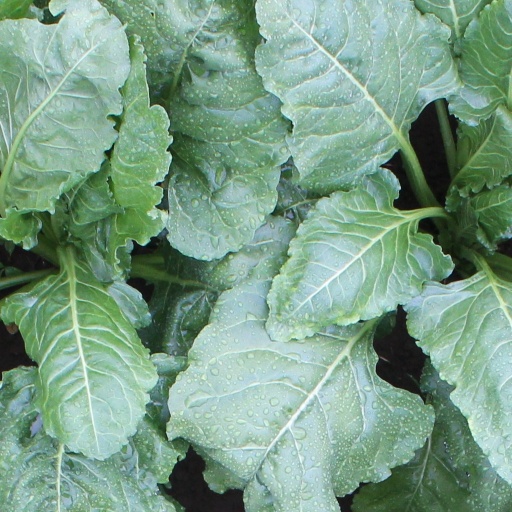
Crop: sugar beet